Porsche Boxster and Cayman (987)

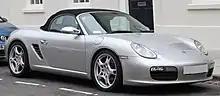
Boxster (987.1)

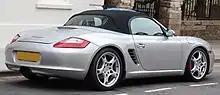
Boxster (987.1) - Rear view

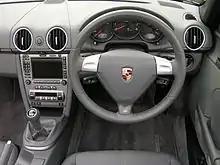
Interior

The 987 was the second generation Boxster model, but remained very similar to the previous generation. The most obvious styling change is to the headlights, which now have a profile similar to those of the Carrera GT, Porsche's flagship mid-engine sports car of the time. The intake vents on the sides of the Boxster were now larger, with more pronounced horizontal slats and are coloured metallic silver, irrespective of the paint colour on the rest of the car. The wheel arches were enlarged to allow wheels up to 19 inches in diameter, a first for the Boxster series.